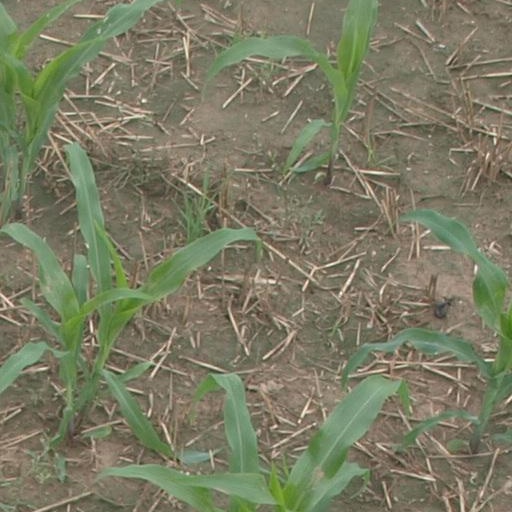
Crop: maize; corn